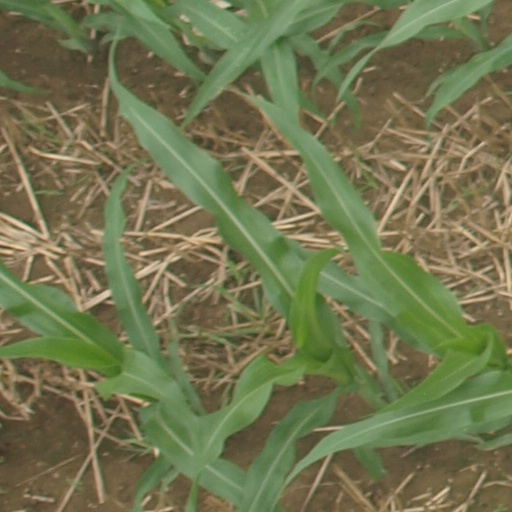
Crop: maize; corn